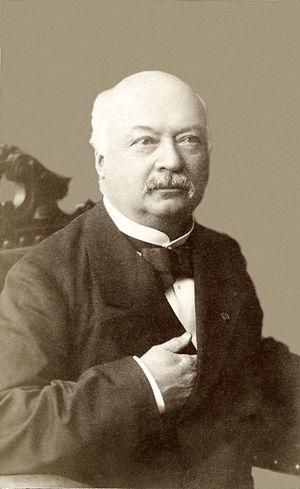
Jules Zeller (1813 - 1900), historien français.
Jules-Sylvain Zeller, né le 23 avril 1820 et mort le 25 juillet 1900, est un historien français.